List of Baldwin Wallace University buildings

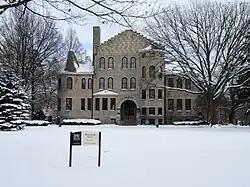
Wheeler Hall is one of several buildings part of the North Campus Historic District

The campus is located in Berea, Ohio, a suburb of Cleveland, Ohio. The campus is built around land that originally was two separate schools that combined in 1913. The campus has numerous buildings that carry historical significance. The campus itself has two historic districts on the National Register of Historic Places.